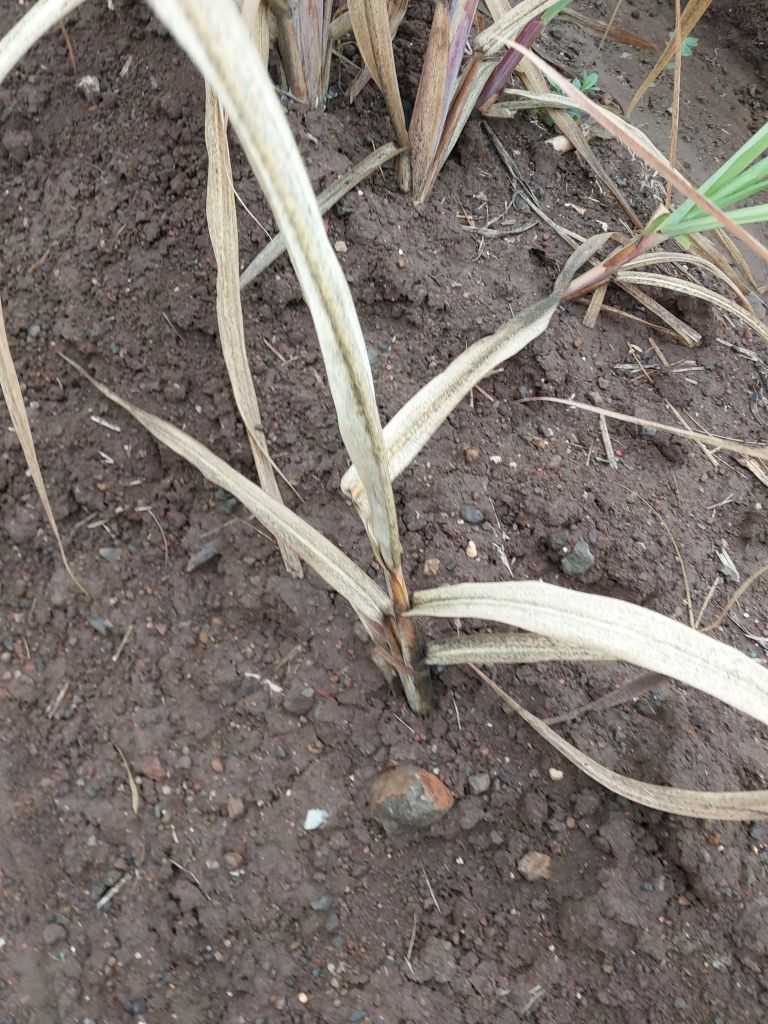
Label: Sett Rot